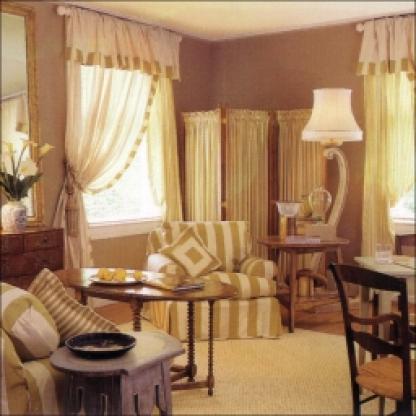
Scene: Indoor